Sail twist

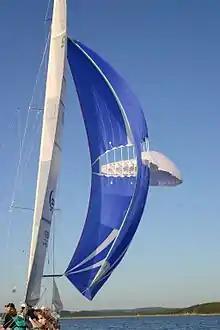
Sail twist can be seen in the white mainsail of this sloop by comparing the straight line of the luff along the mast to the curve of the leech (edge closest to the photographer).

Sail twist is a phenomenon in sailing where the head of the sail is at a different angle of incidence from the foot of the sail in order to change the lift distribution with height. Twist is measured by comparing the angle of a straight line between the leading edge (luff) and trailing edge (leech) with that of the boom. Some twist is desirable, but too much can induce weather helm or ruin the slot between the mainsail and jib.